The Sword of Thongor

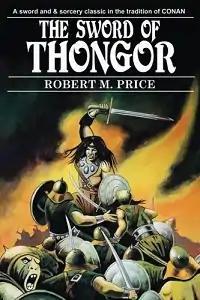
First edition

The Sword of Thongor is a collection of fantasy short stories by American writer Robert M. Price, featuring Lin Carter's sword and sorcery hero Thongor of Valkarth. It was first published in trade paperback by Surinam Turtle Press in September 2016. Some of the pieces were originally published in magazines, the author's website, or the collection "Young Thongor" (Wildside Press, 2012); the remaining pieces are original to the present work.